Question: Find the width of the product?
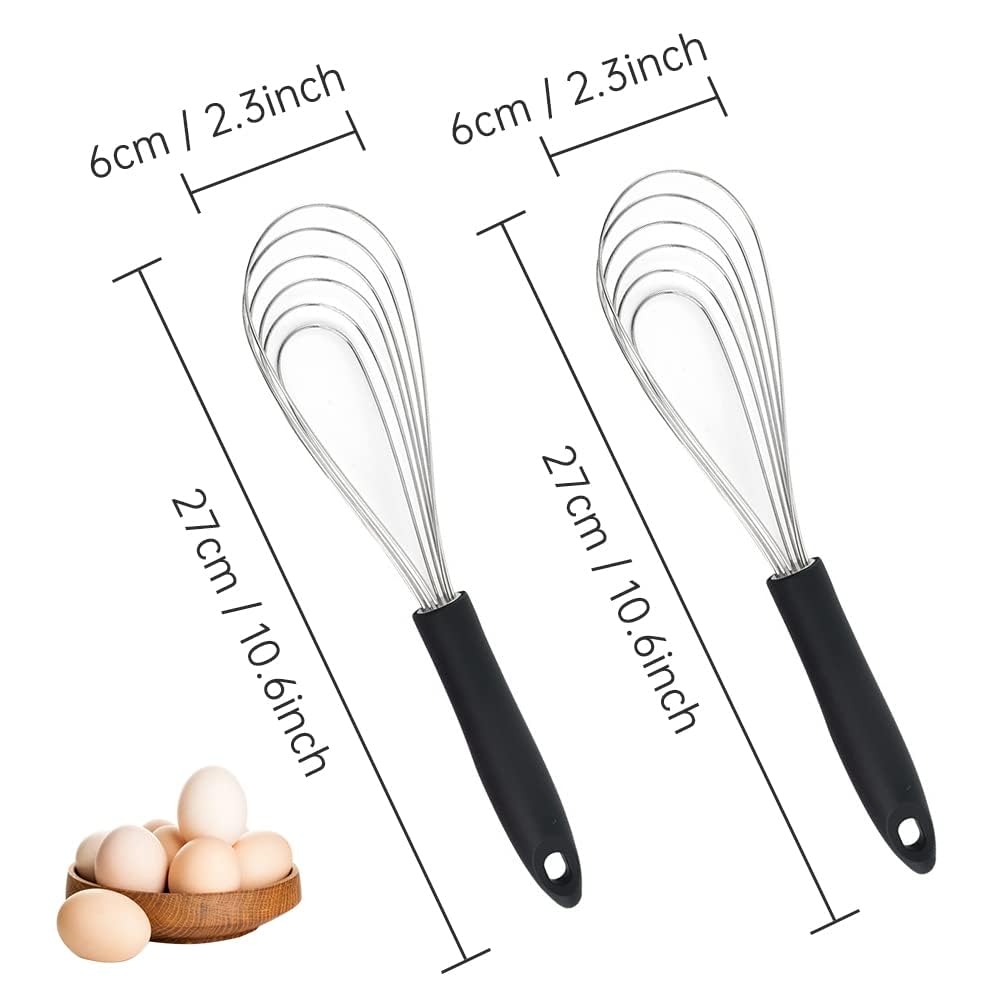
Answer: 6.0 centimetre